Francesco Crispi

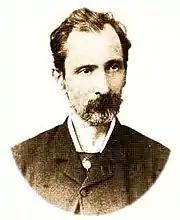
Portrait of Francesco Crispi during the 1850s

In 1849, he moved to Turin, the capital of the Kingdom of Sardinia, where he worked as a journalist. During this period he became a friend of Giuseppe Mazzini, a republican politician, journalist and activist. In 1853 Crispi was implicated in the Mazzini conspiracy and was arrested by the Piedmontese policy and sent to Malta. Here, on 27 December 1854, he married Rose Montmasson.